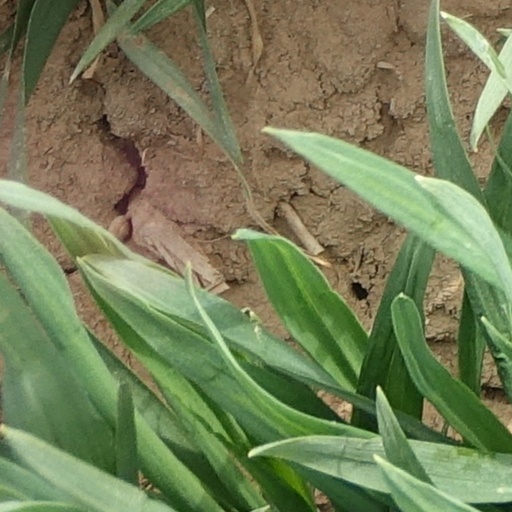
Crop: wheat